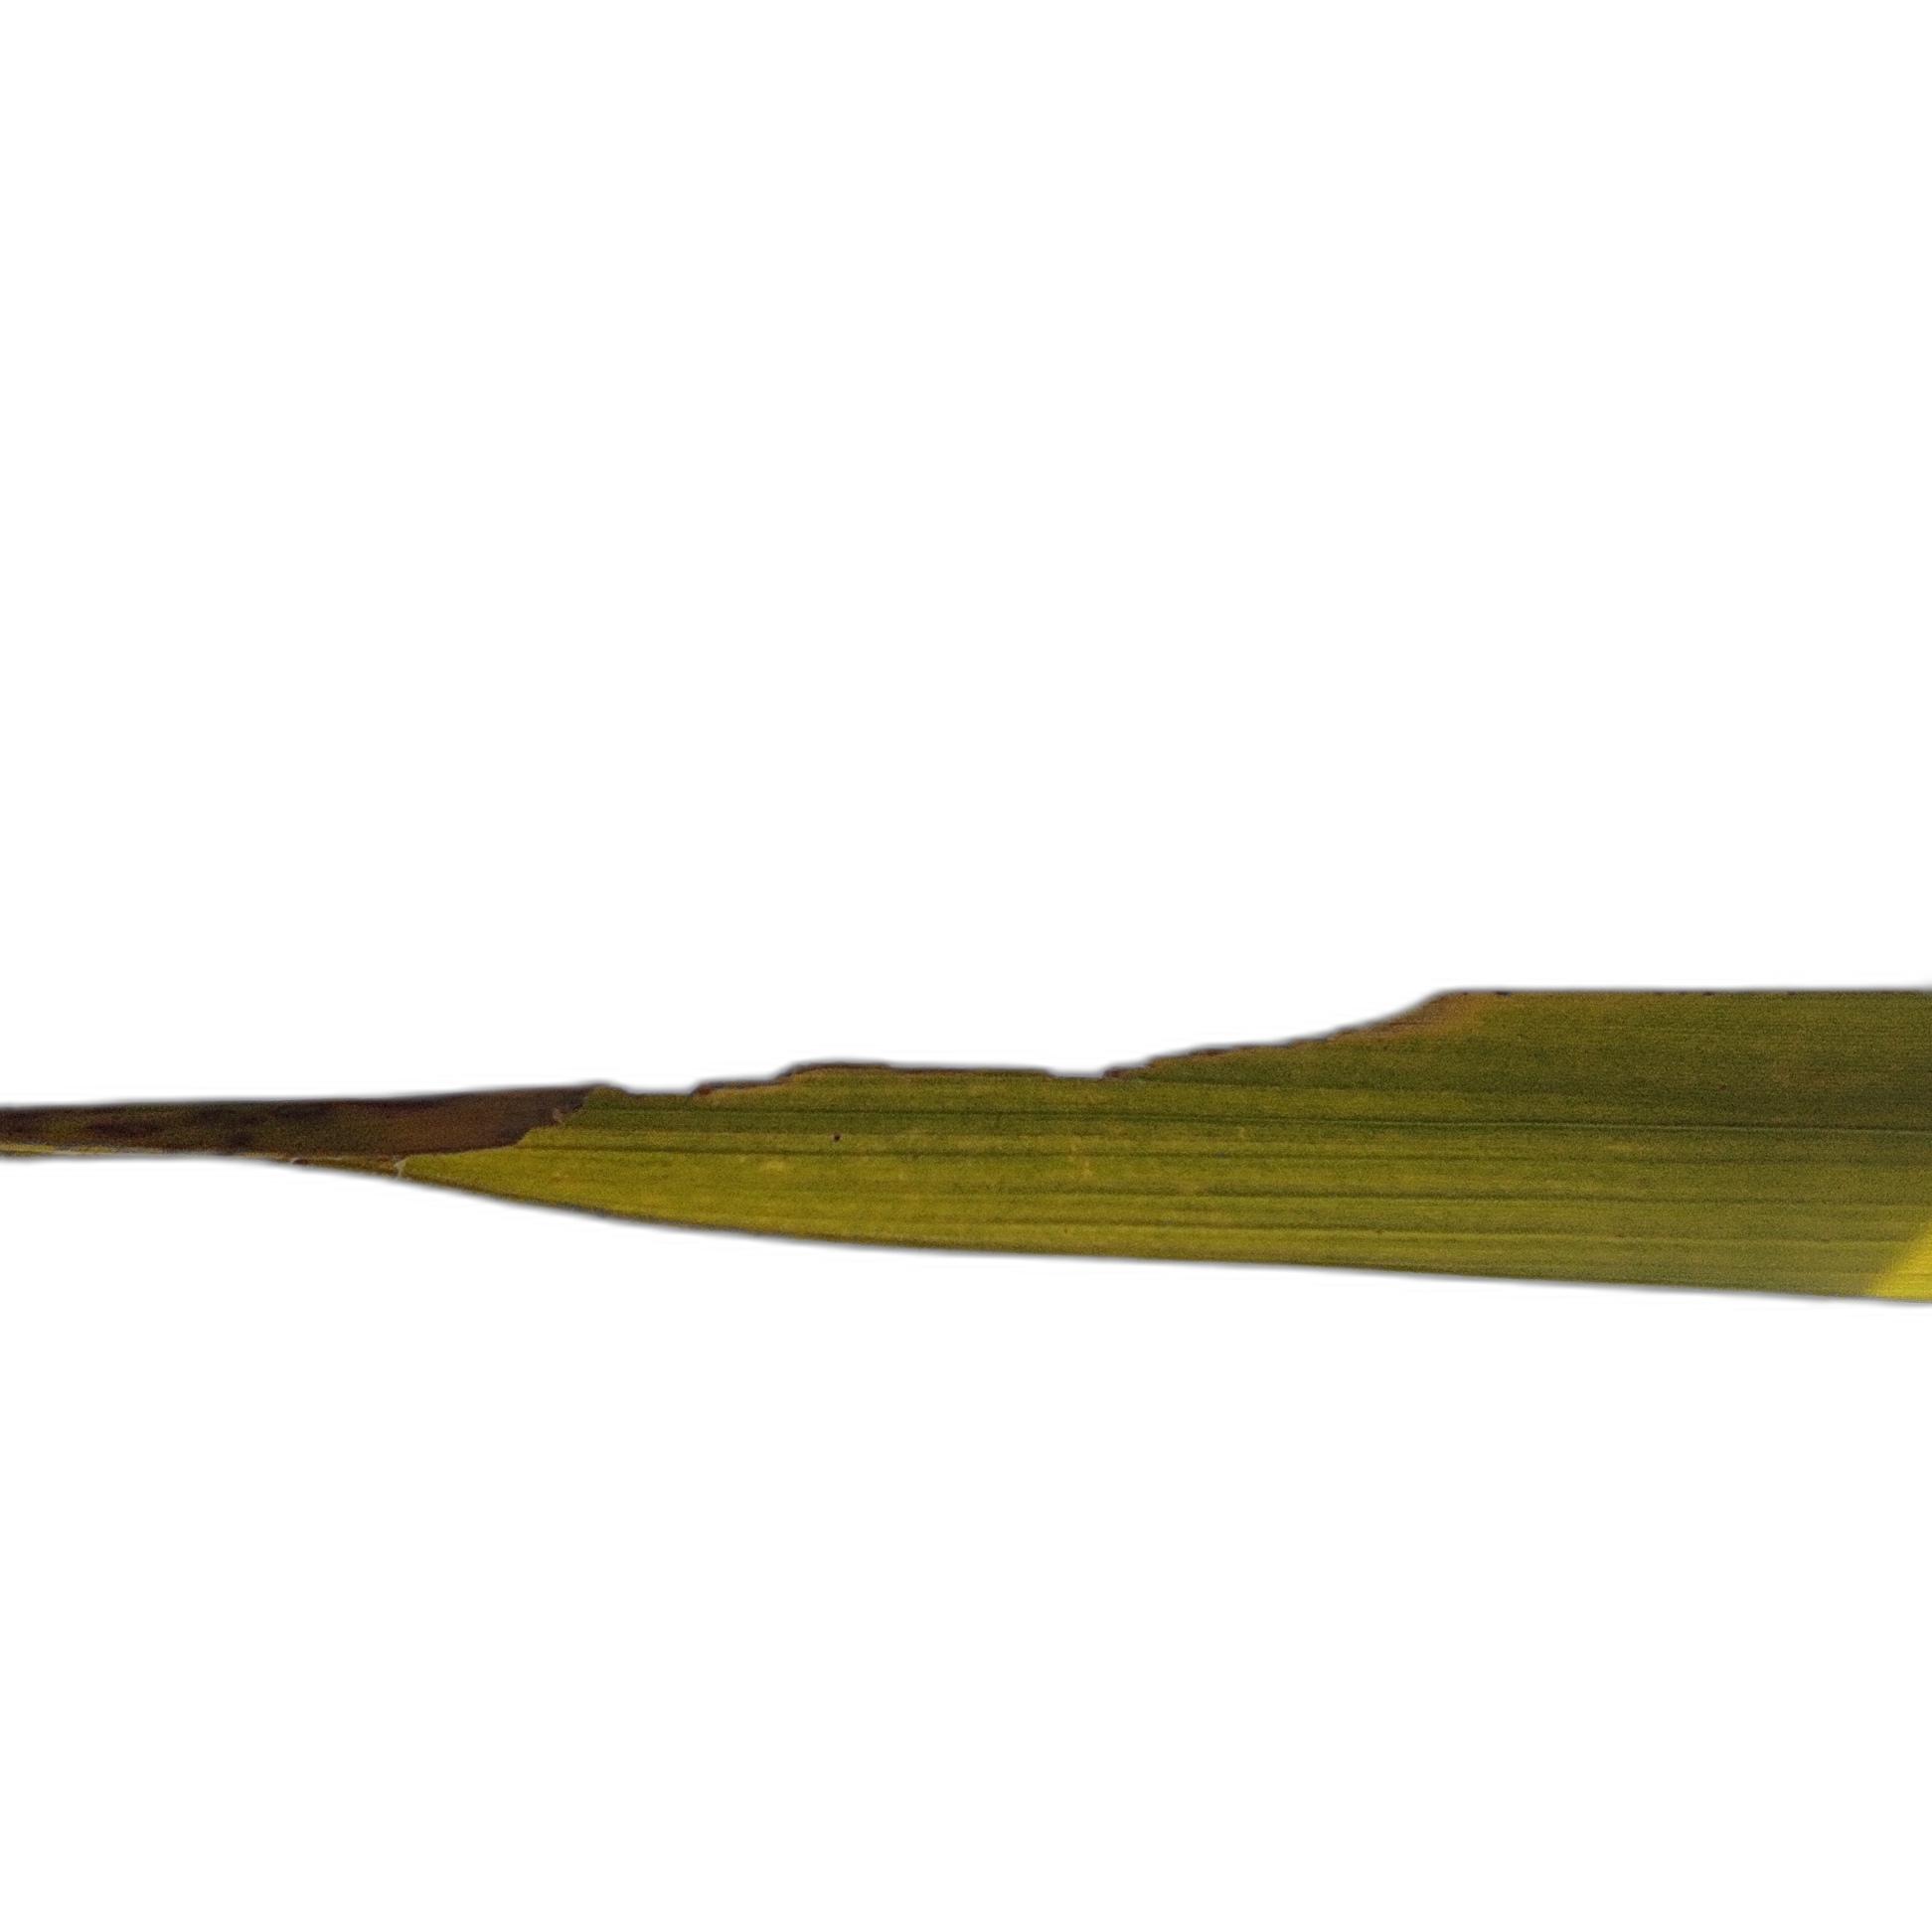
Label: Insect